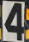
Number: 4